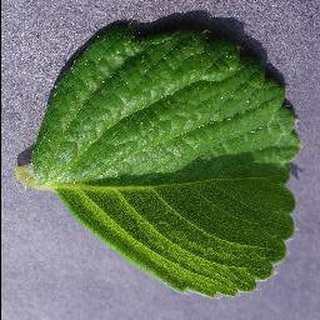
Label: healthy_strawberry